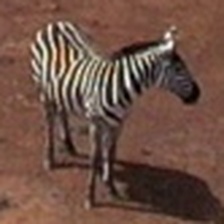
Pose orientation: front-right